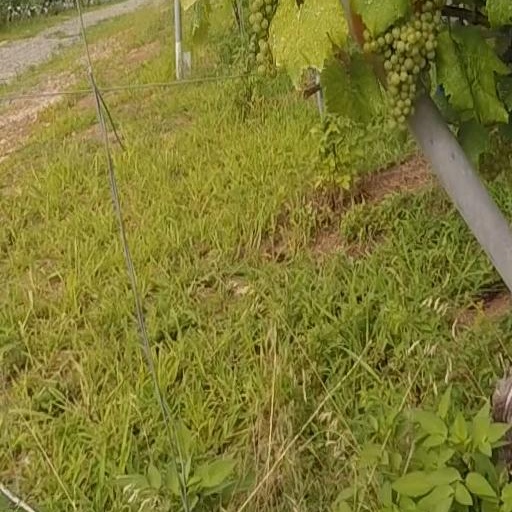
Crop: grape